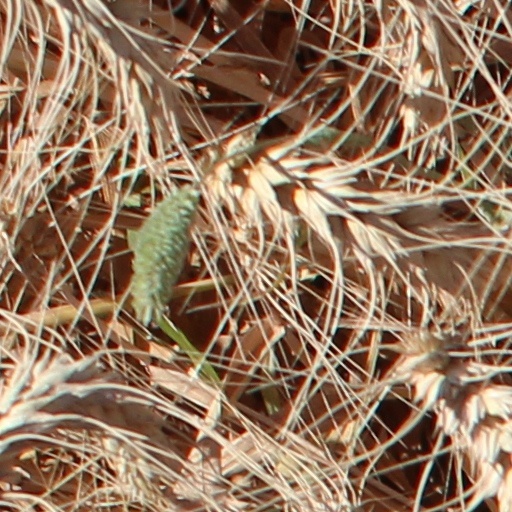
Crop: wheat